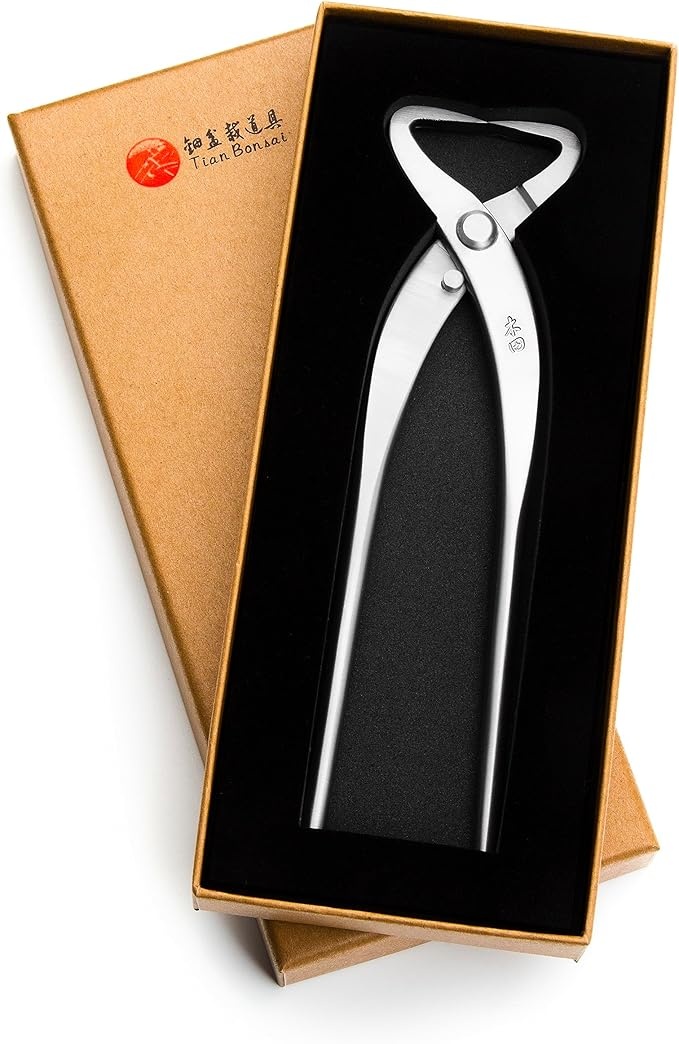
Professional Series Bonsai Tools 205MM Trunk Splitter
About This Name: Trunk Splitter Brand: TianBonsai Material: Alloy Steel (4Cr13MoV) Quality: Professional Grade The trunk splitter is the "surgical precision tool" in bonsai styling for handling thick branches. It utilizes powerful wedging force to longitudinally split the xylem in a controlled manner, serving two core purposes: safely removing oversized branches and facilitating extreme-angled bending and shaping. Its greatest advantage lies in significantly minimizing bark tearing, protecting the main trunk, and creating favorable conditions for subsequent wound healing. It is an indispensable professional tool for bonsai artists when confronting substantial woody growth.
Brand: tianbonsai
Category: Home & Garden > Lawn & Garden > Gardening > Gardening Tools > Pruning Saws